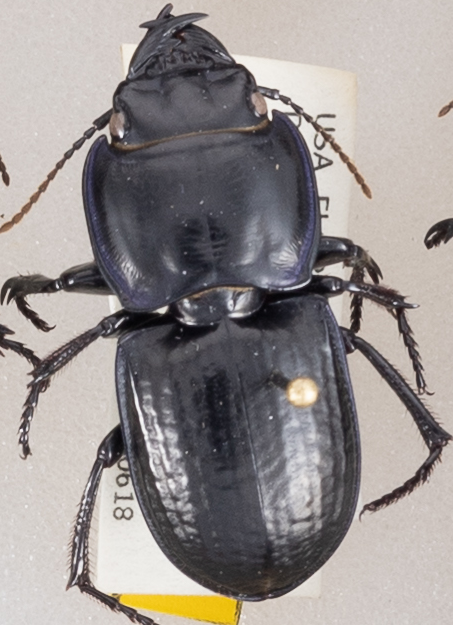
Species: Pasimachus sublaevis
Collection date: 2019-06-18
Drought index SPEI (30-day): -0.278
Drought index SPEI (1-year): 1.362
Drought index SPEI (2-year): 1.28